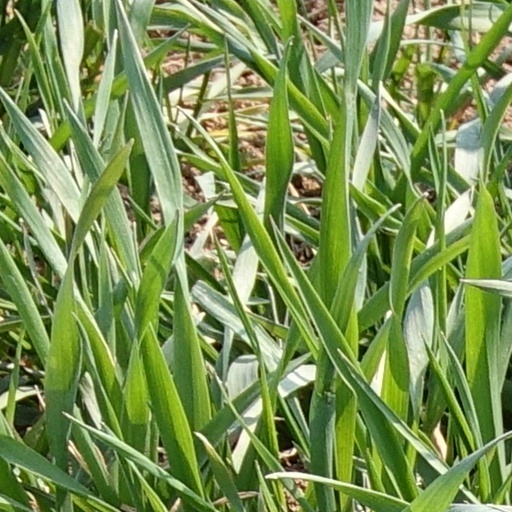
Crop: wheat